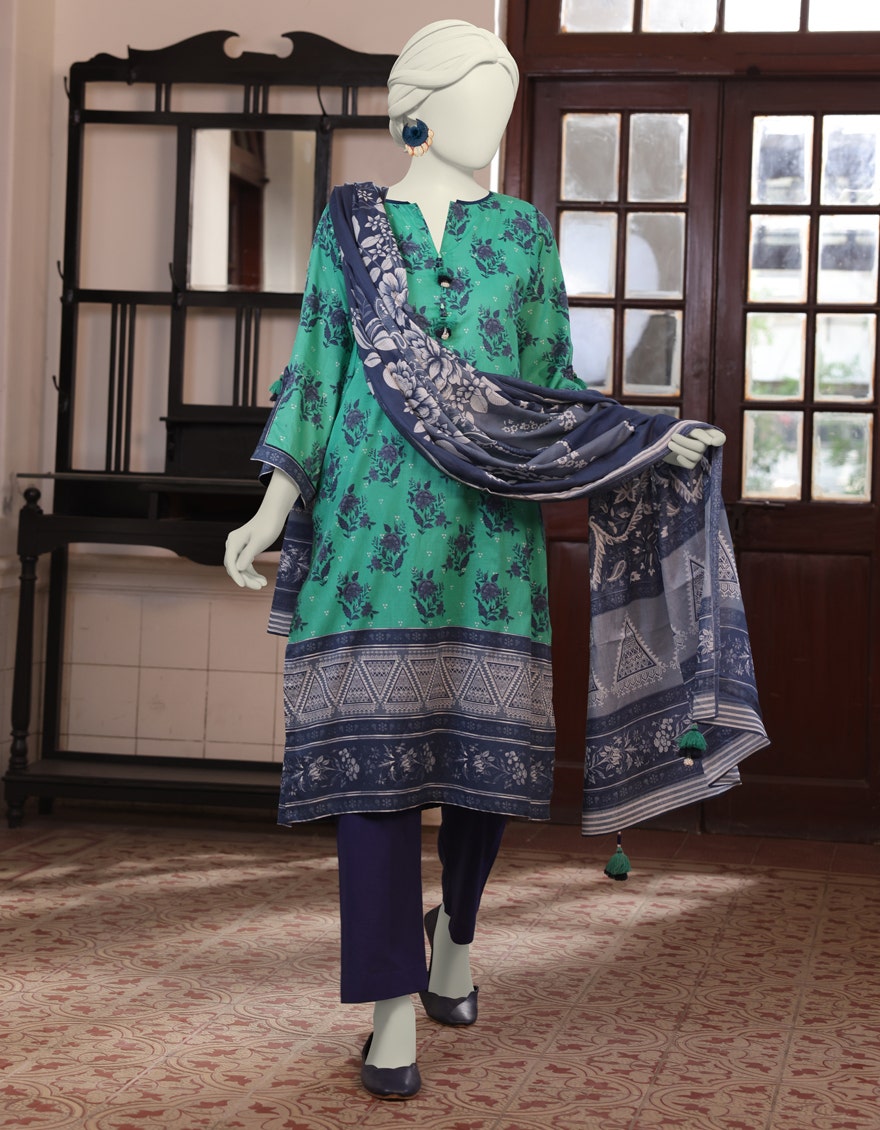
green multi kurta pajamas with